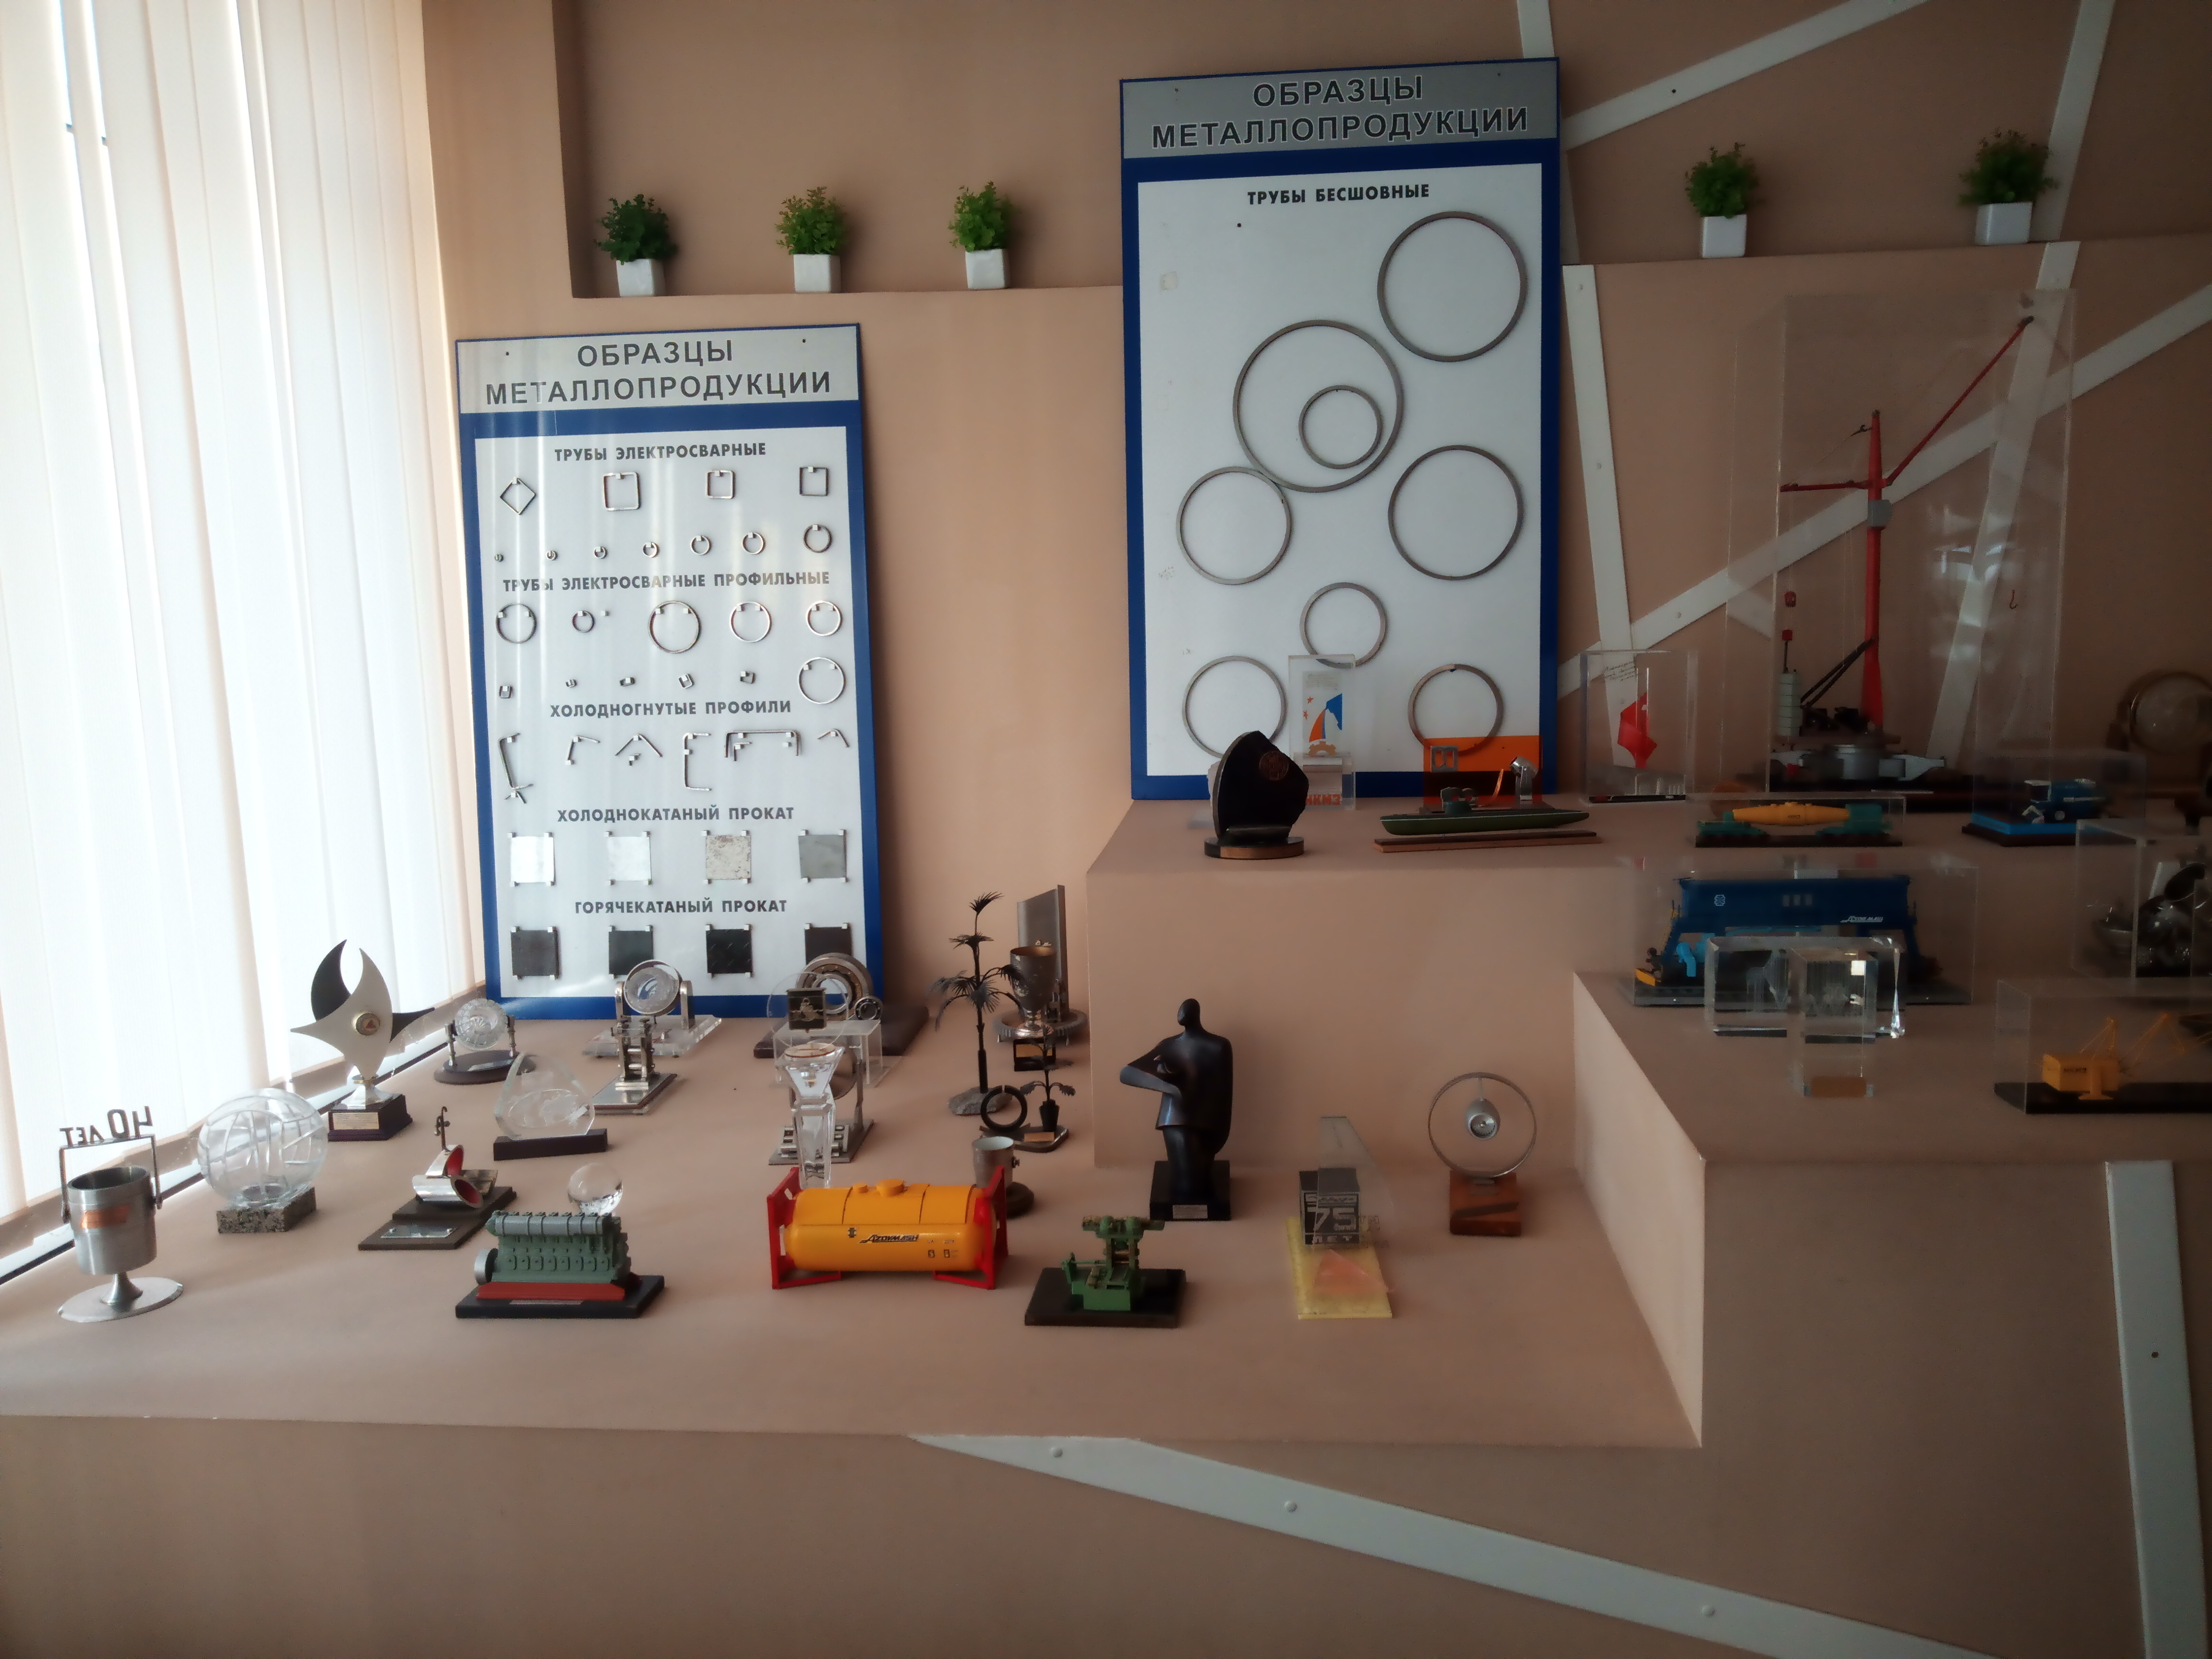
samples, room, design, architecture, interior design, building, visual arts, art